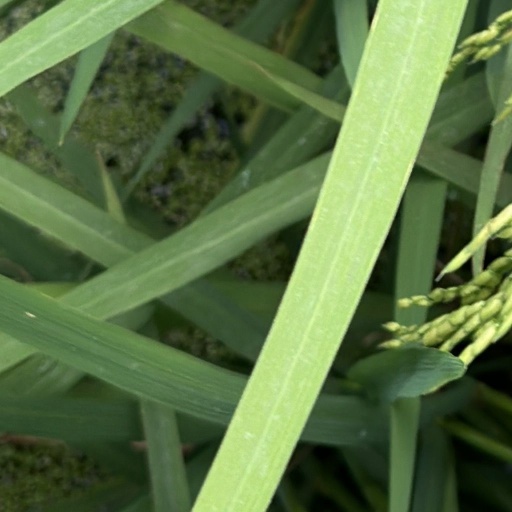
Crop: rice